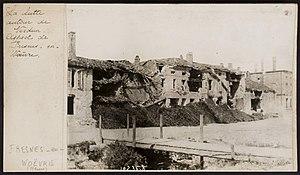
Fresnes-en-Woëvre est une commune française située dans le département de la Meuse, en région Grand Est.